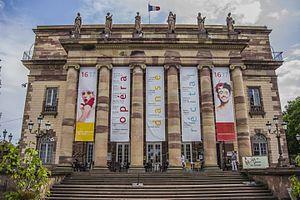
L'Opéra de Strasbourg est une salle d'opéra située 19, place Broglie, dans le centre historique de Strasbourg. Il abrite l'Opéra national du Rhin, et peut être désigné par ce nom.